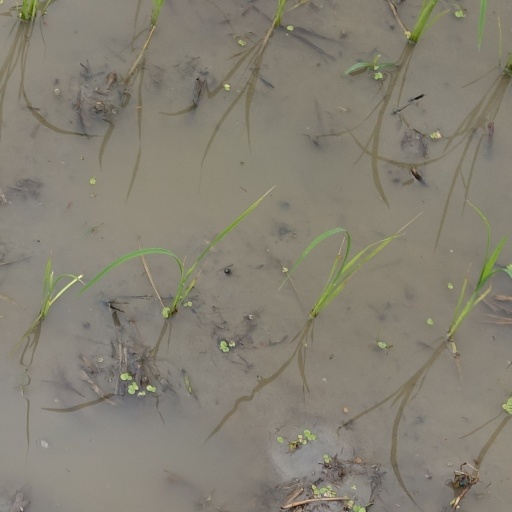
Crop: rice